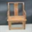
Label: chair